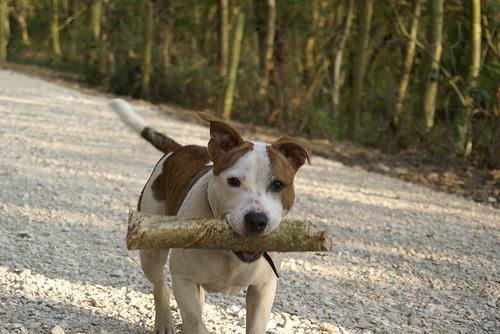
Breed: staffordshire bull terrier